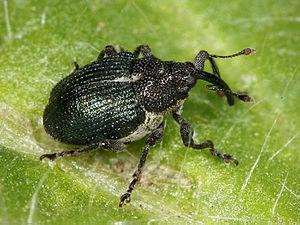
Les Ceutorhynchini sont une tribu d'insectes coléoptères de la famille des Curculionidae.
Les Baridinae sont une sous-famille d'insectes coléoptères de la famille des Curculionidae.
Ceutorhynchus est un genre d'insectes coléoptères de la famille des Curculionidae. Ces insectes, qui appartiennent au groupe des charançons, sont des ravageurs des plantes cultivées ou des denrées stockées.